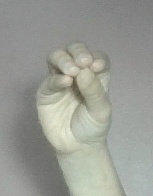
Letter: ha